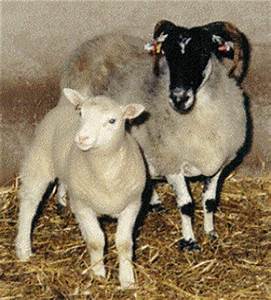
Label: pecora